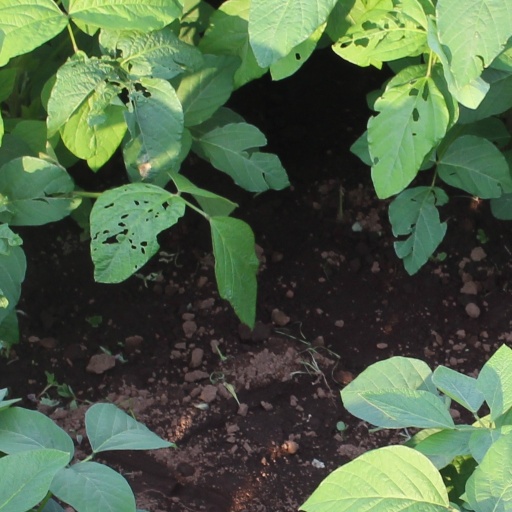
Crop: soybean